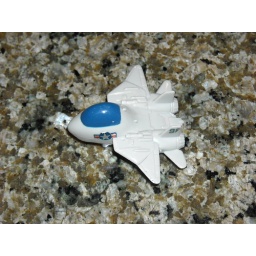
Chibi Tomcat is flying over the seas of marble-also known as the kitchen counter. Fly safe little tomcat!